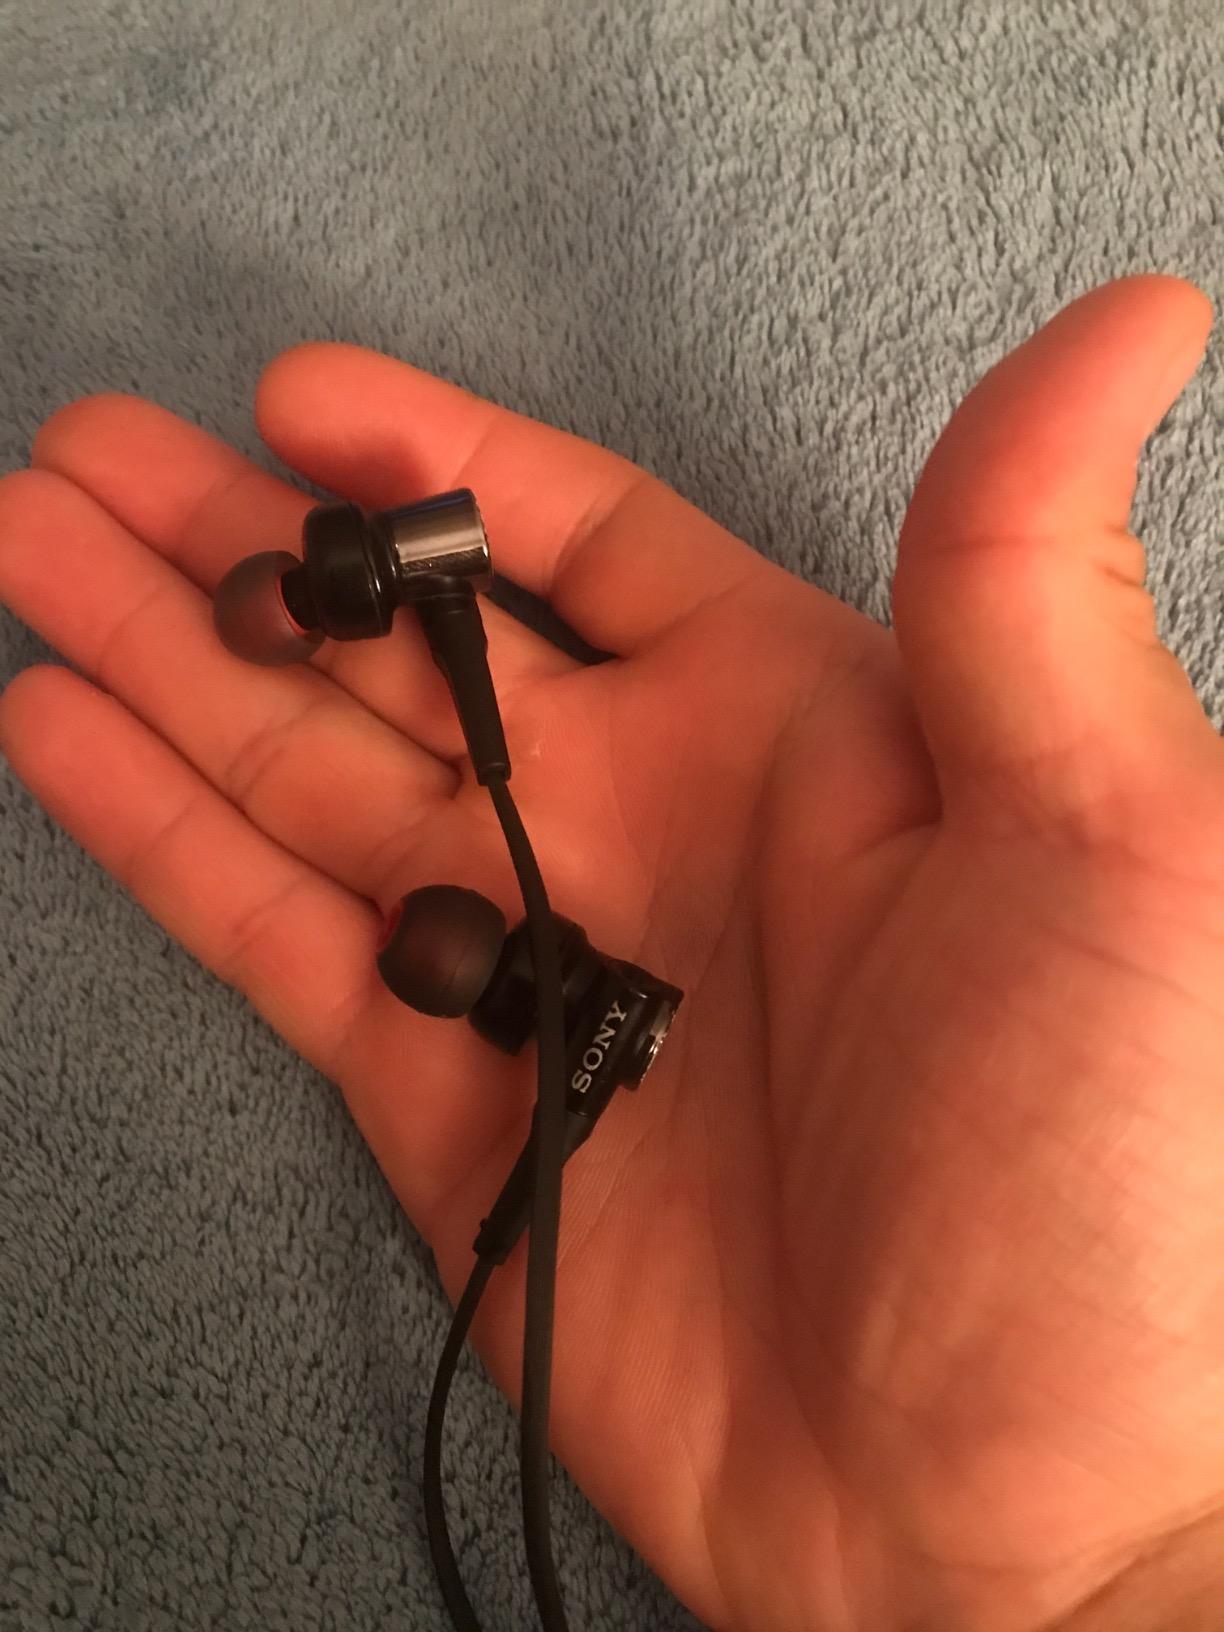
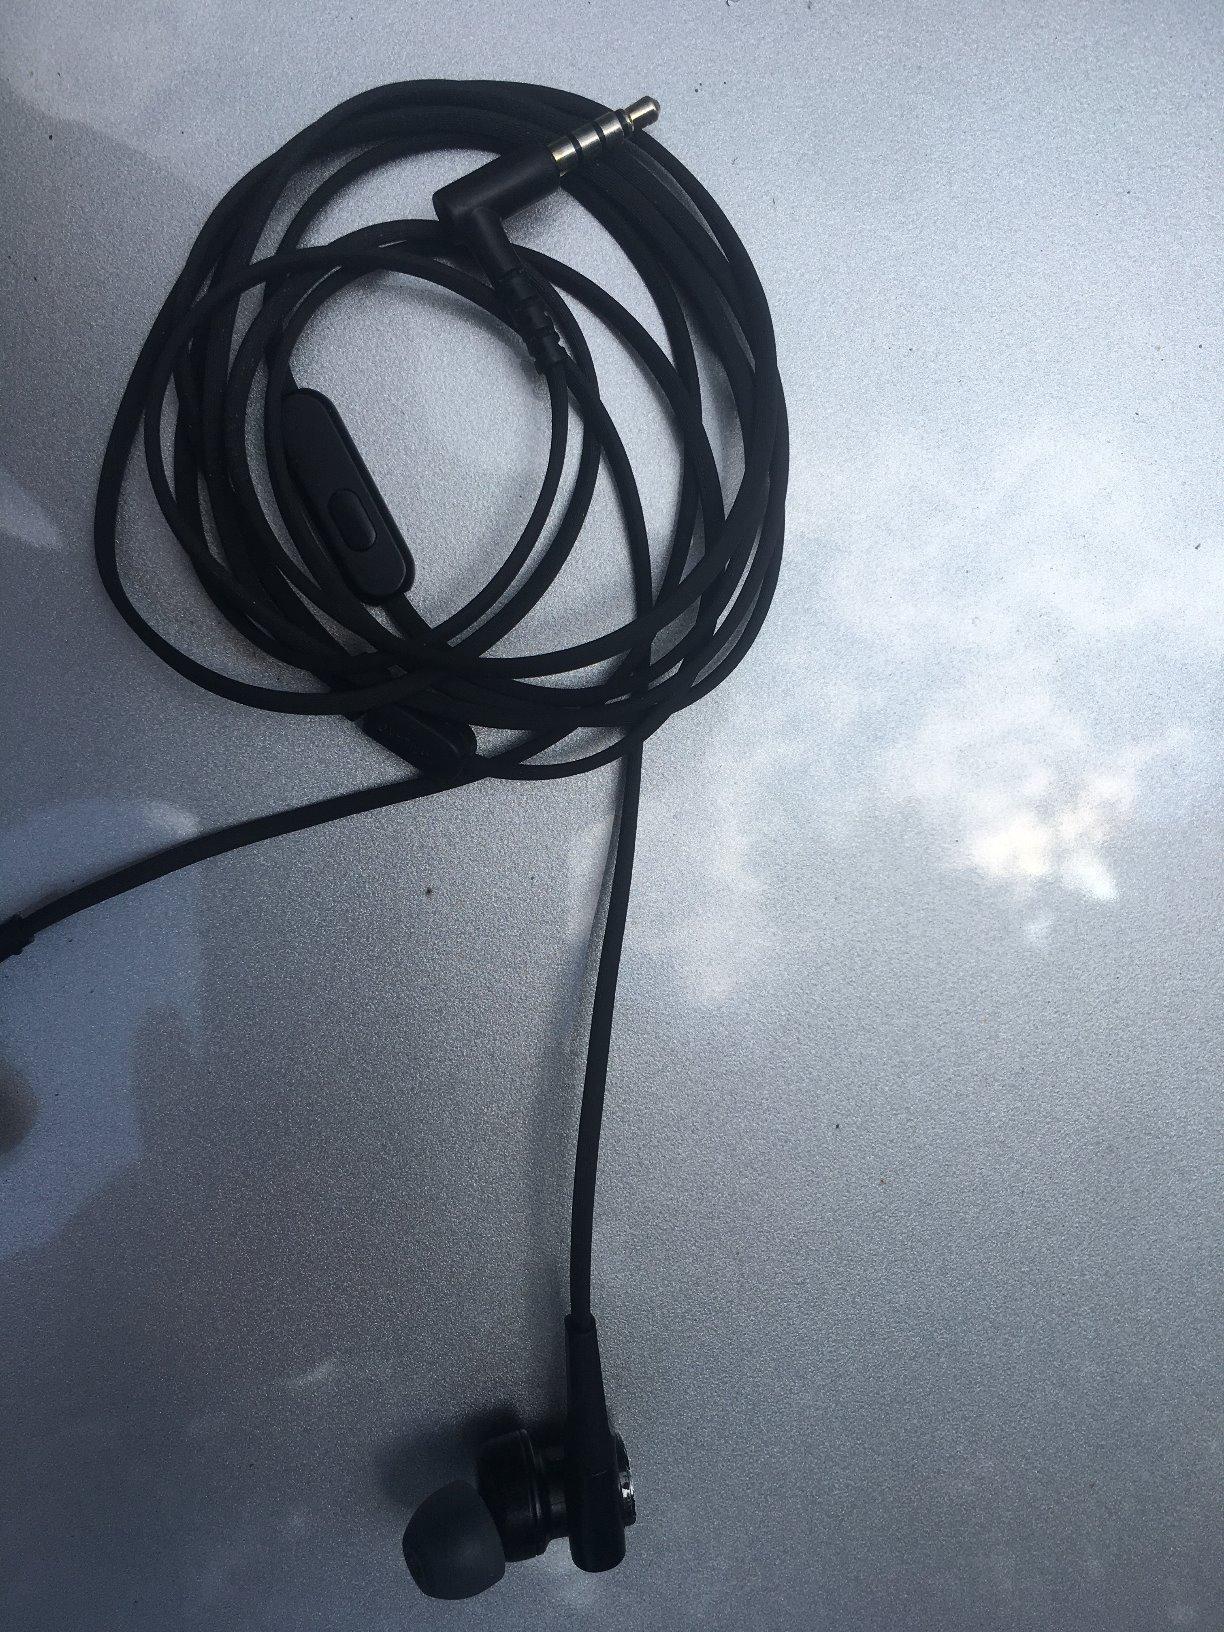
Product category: headphones
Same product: yes